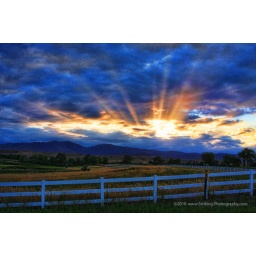
Sun beams ibn the sky at sunset in the countrywiht a white ranch fence. 1-888-682-0122